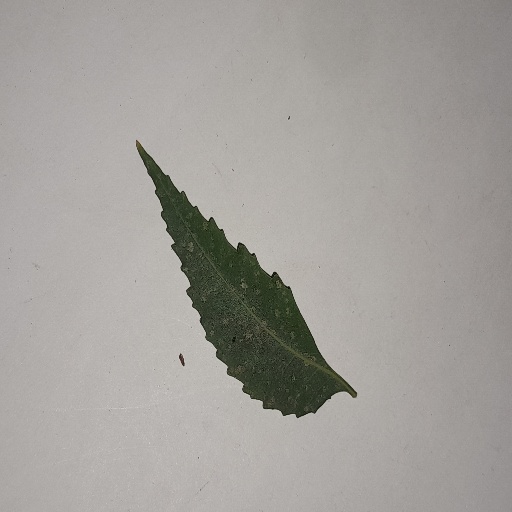
Species: Neem
Leaf condition: Powdery Mildew